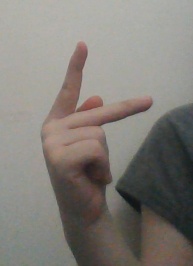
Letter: dha